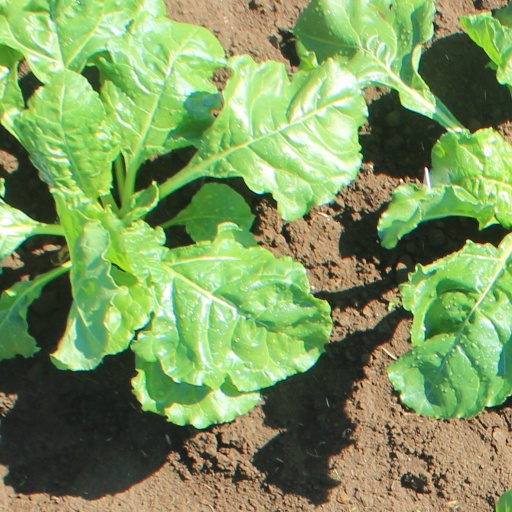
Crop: sugar beet